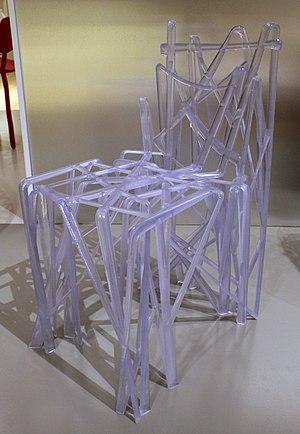
Patrick Jouin, né le 5 juin 1967 à Nantes, est un designer français.